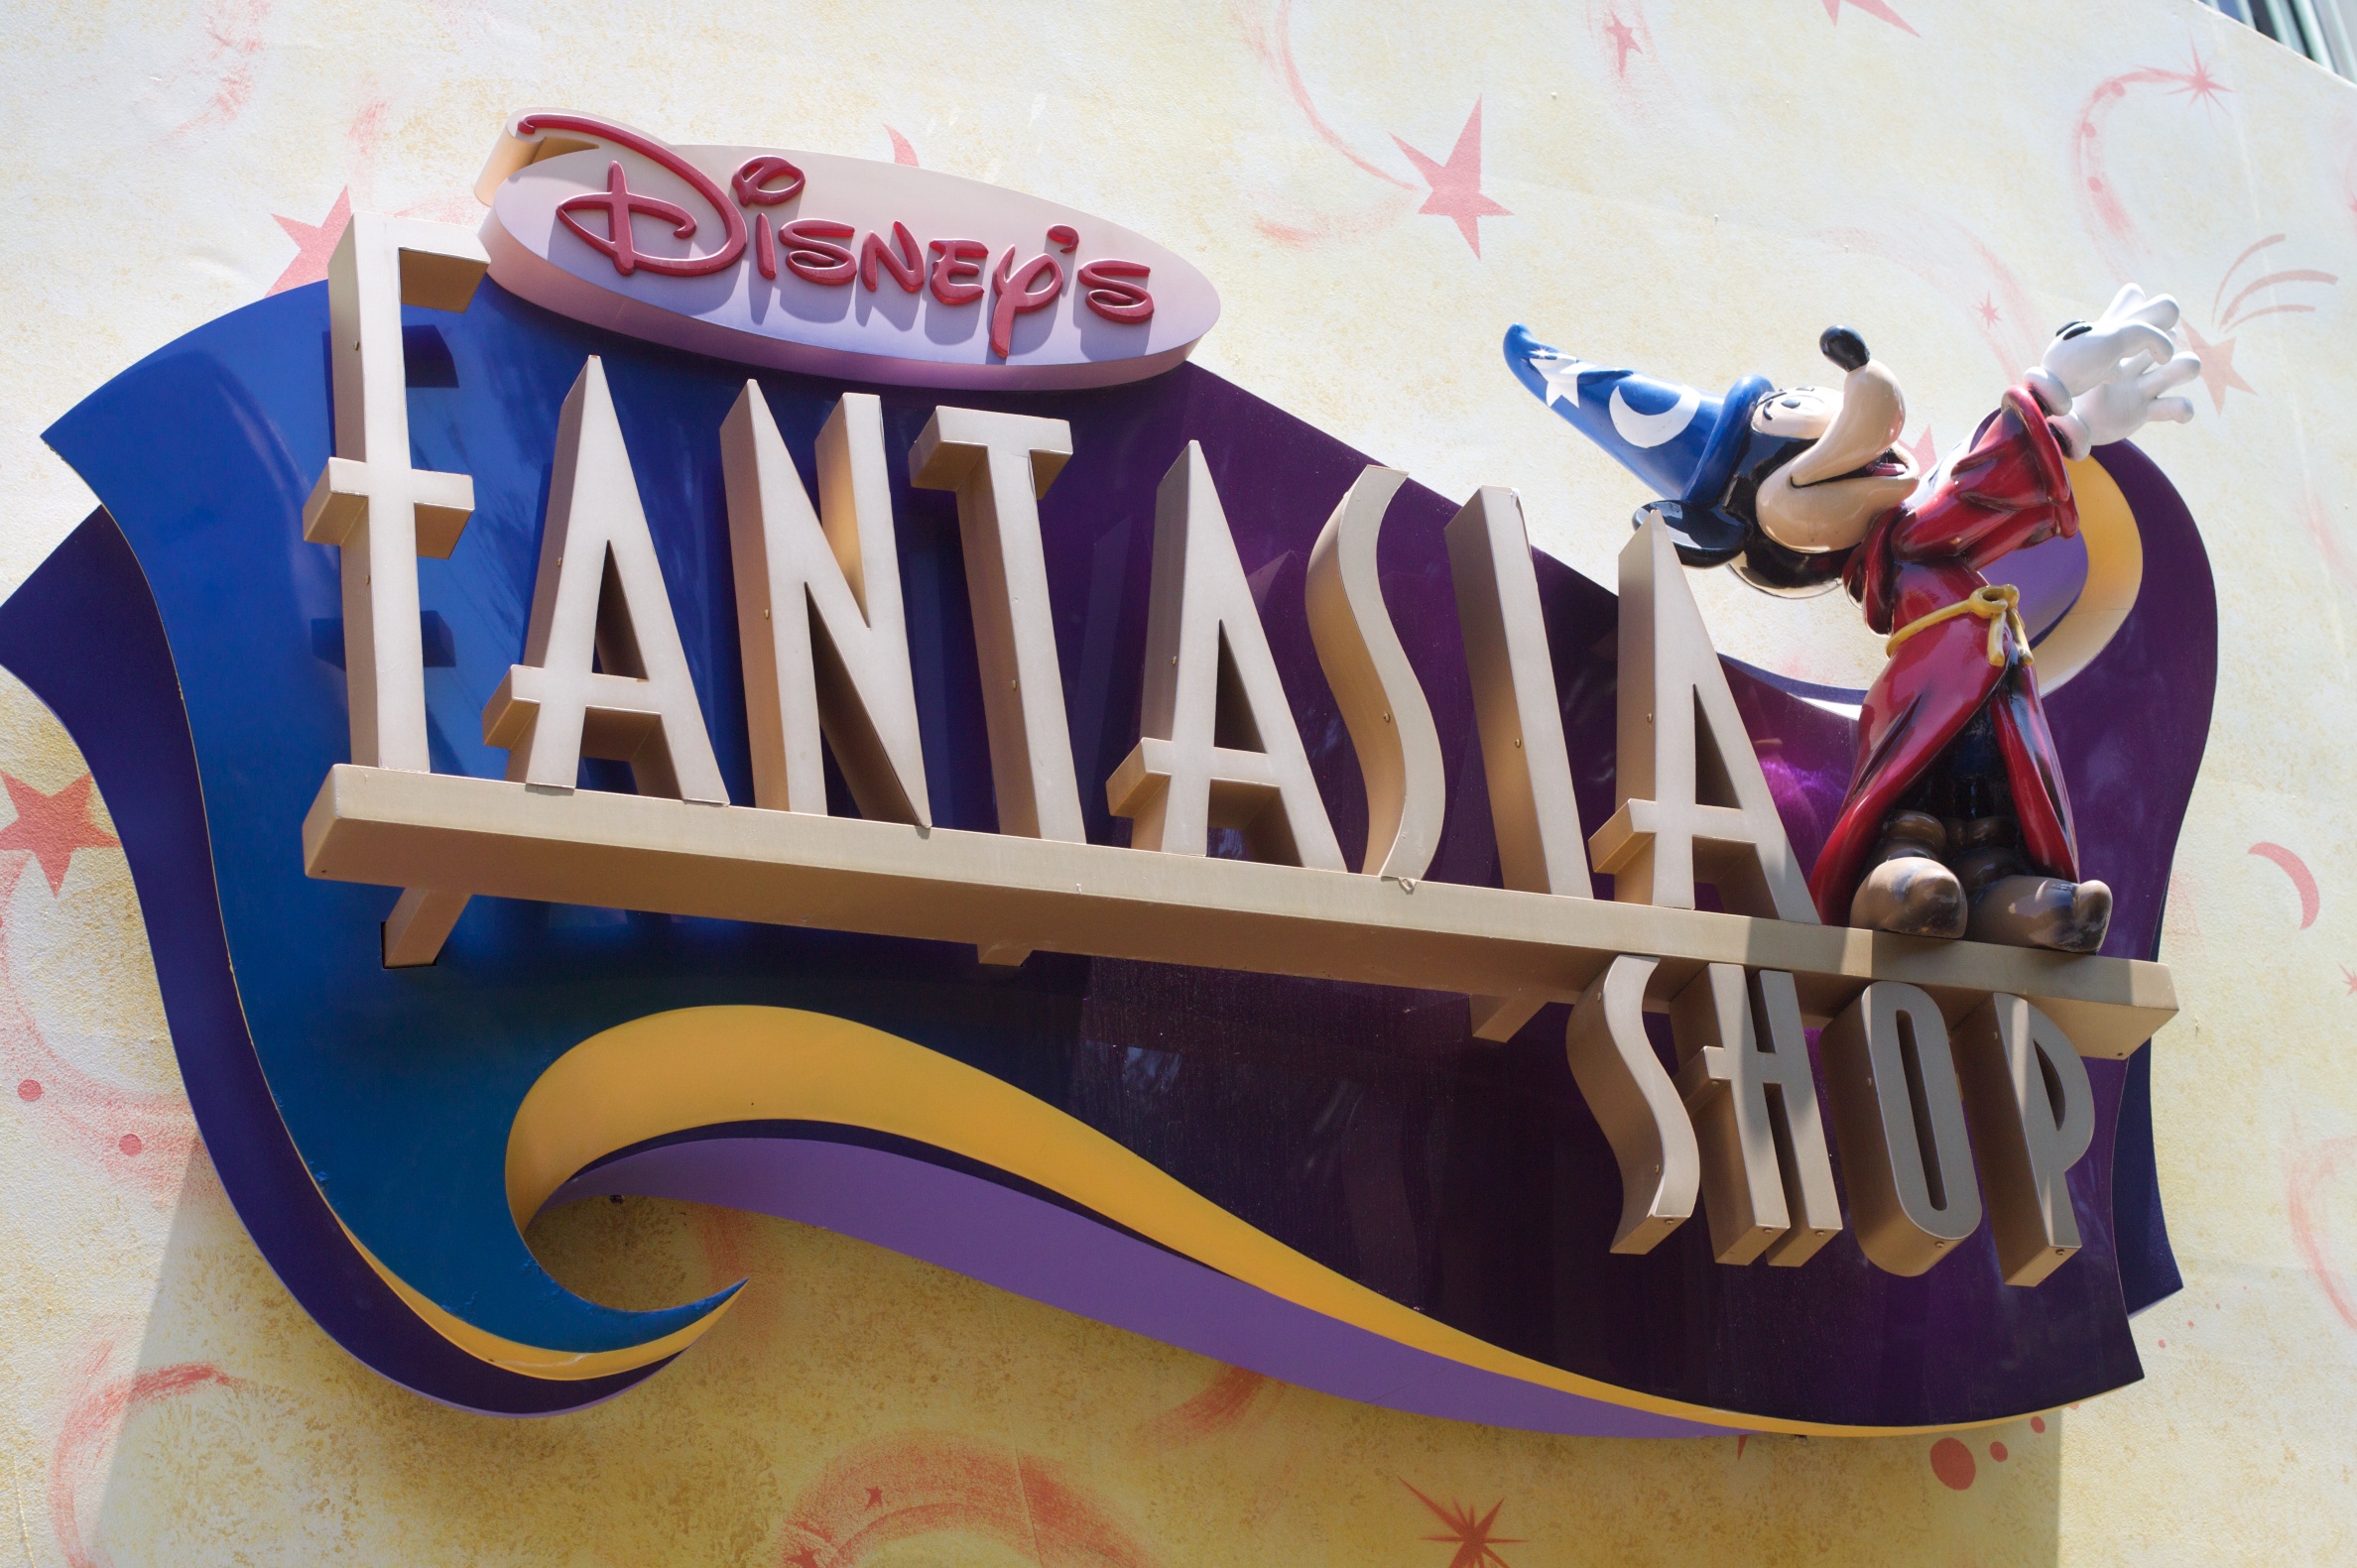
art, illustration, mural, nmc2010